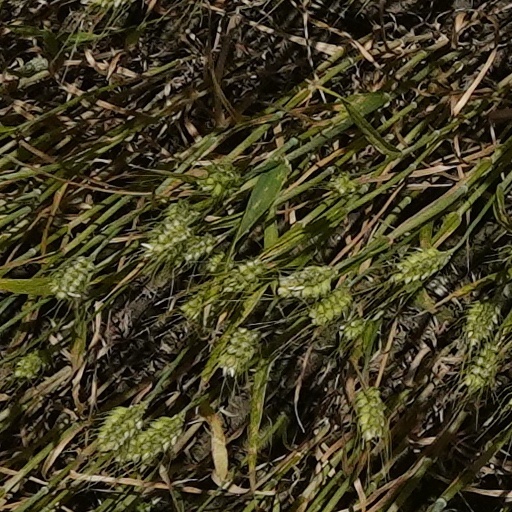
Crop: wheat